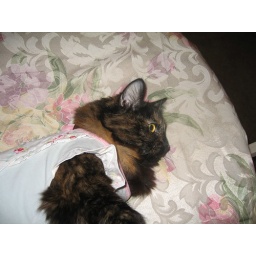
Jasmine in her blue flower-ruffled dress